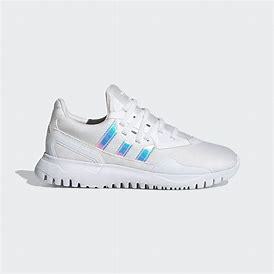
Brand: Adidas
Model: Originals Flex